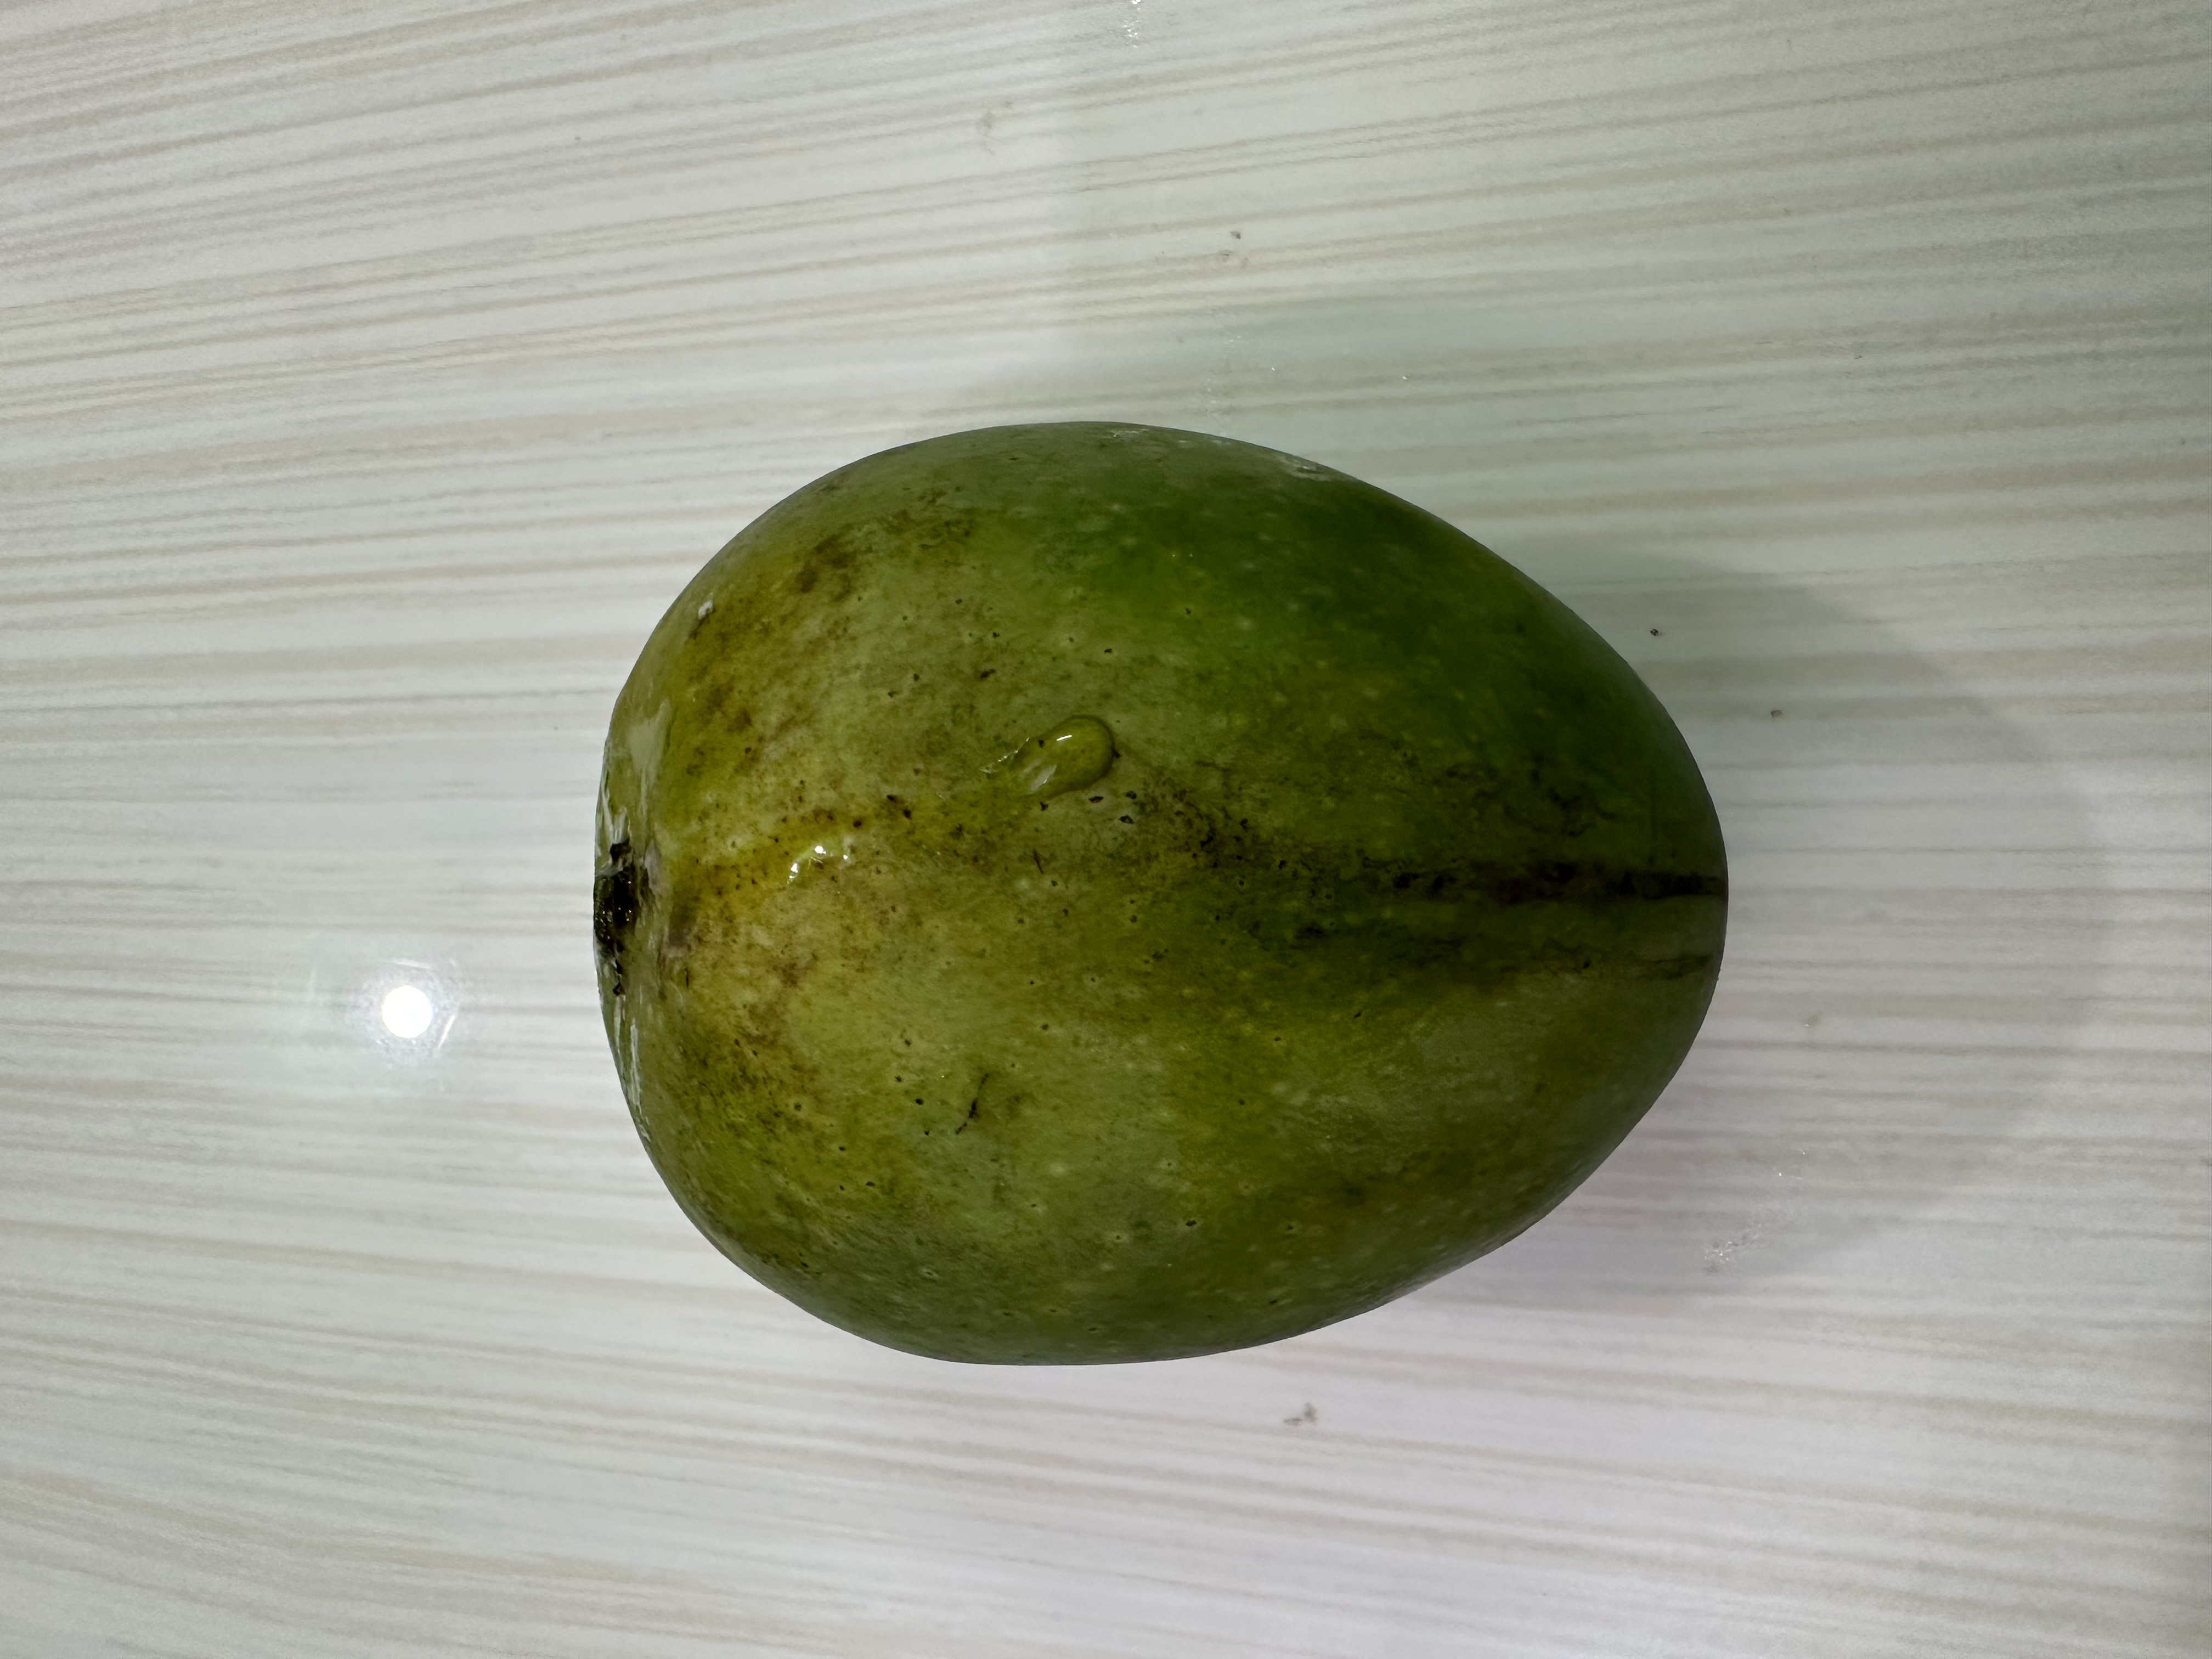
Mango variety: Harivanga